Bergesserin

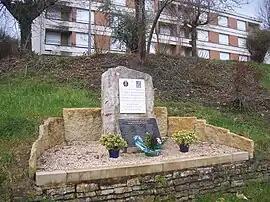
War memorial

Bergesserin is a commune in the Saône-et-Loire department in the region of Bourgogne-Franche-Comté in eastern France.